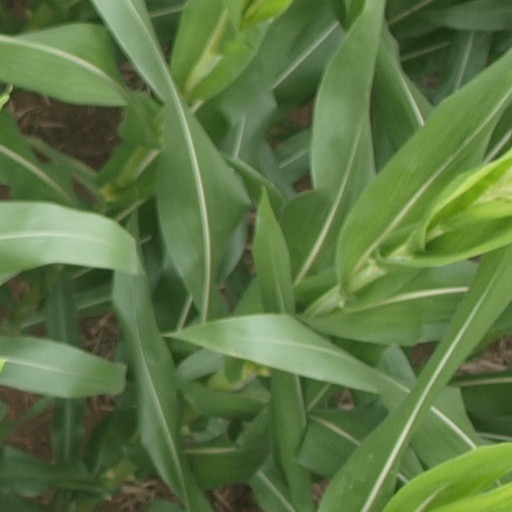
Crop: maize; corn